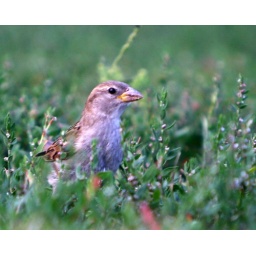
not sure what type of bird this was. saw it sitting in the grass.